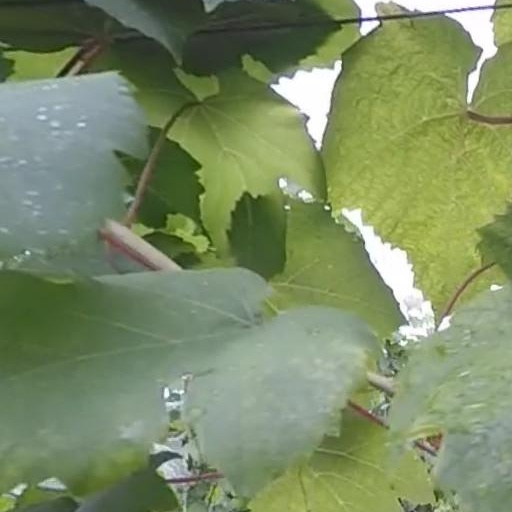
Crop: grape